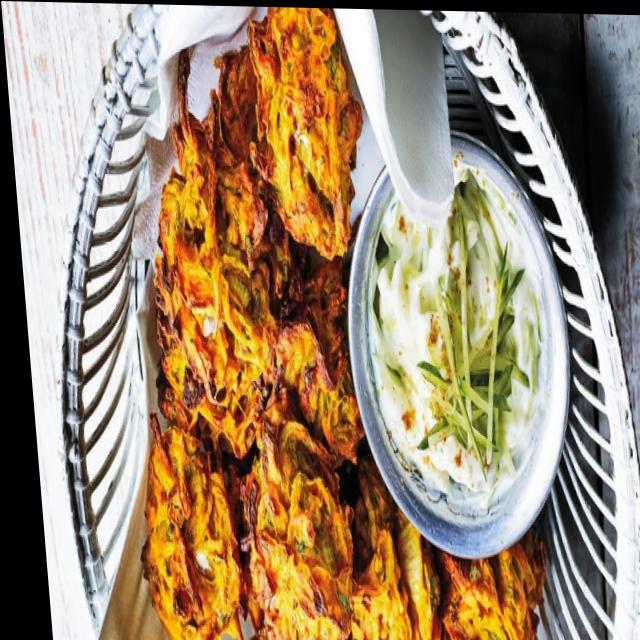
Dish: pakode